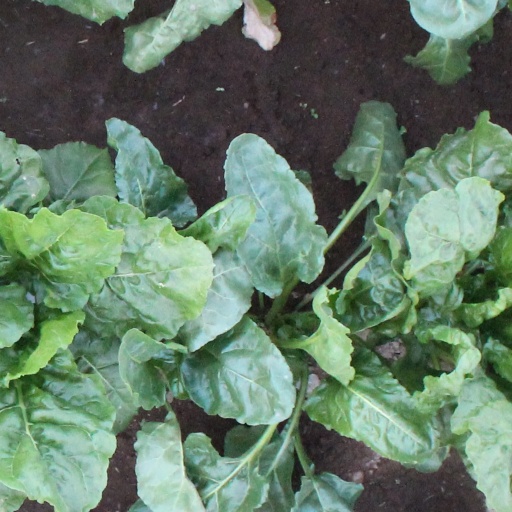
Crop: sugar beet